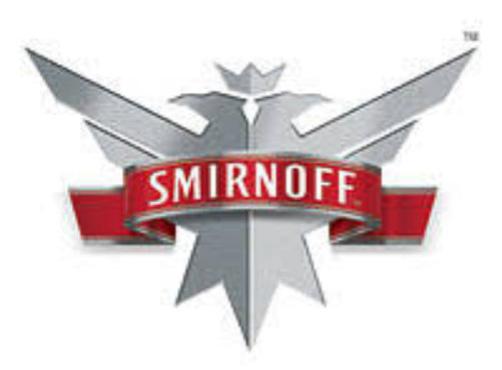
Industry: Food